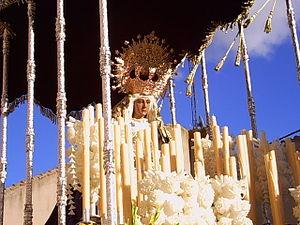
Les pasos sont les statues qui défilent en Espagne durant la Semaine sainte, transportées mécaniquement ou portées par des hommes. Ils reçoivent des noms différents en chaque lieu, selon la tradition.